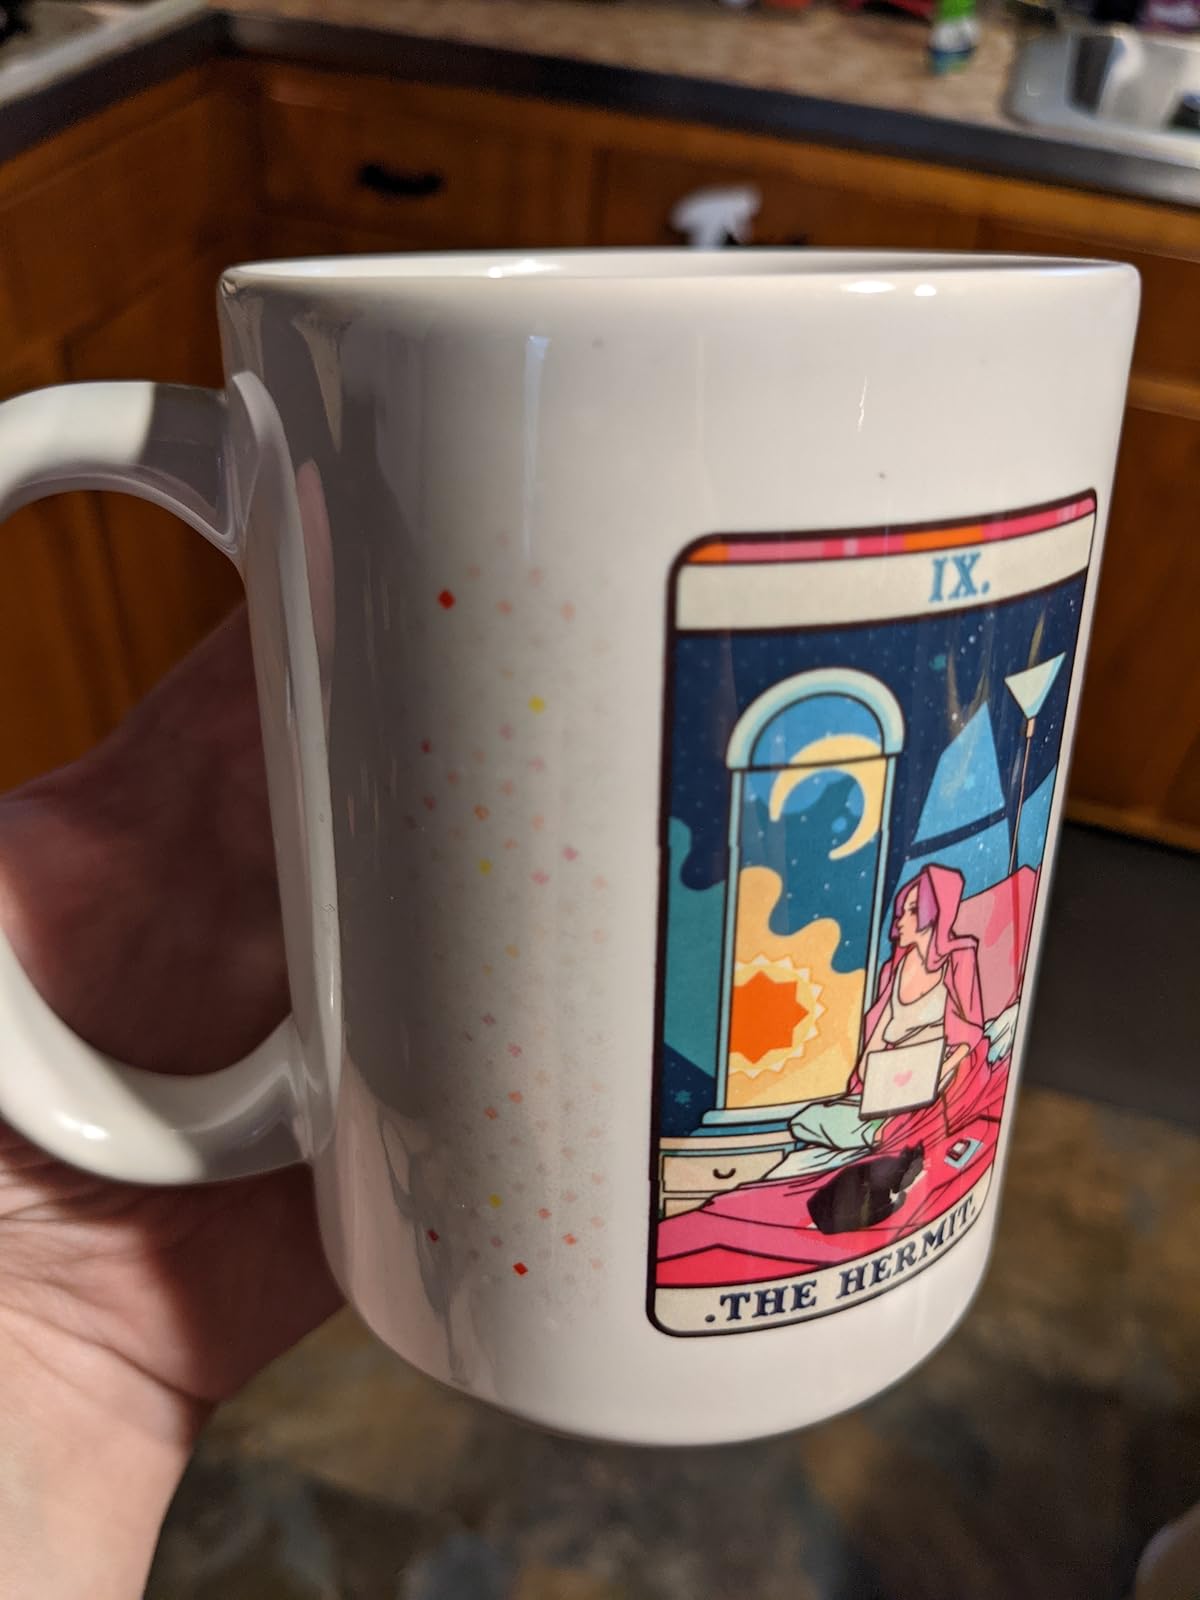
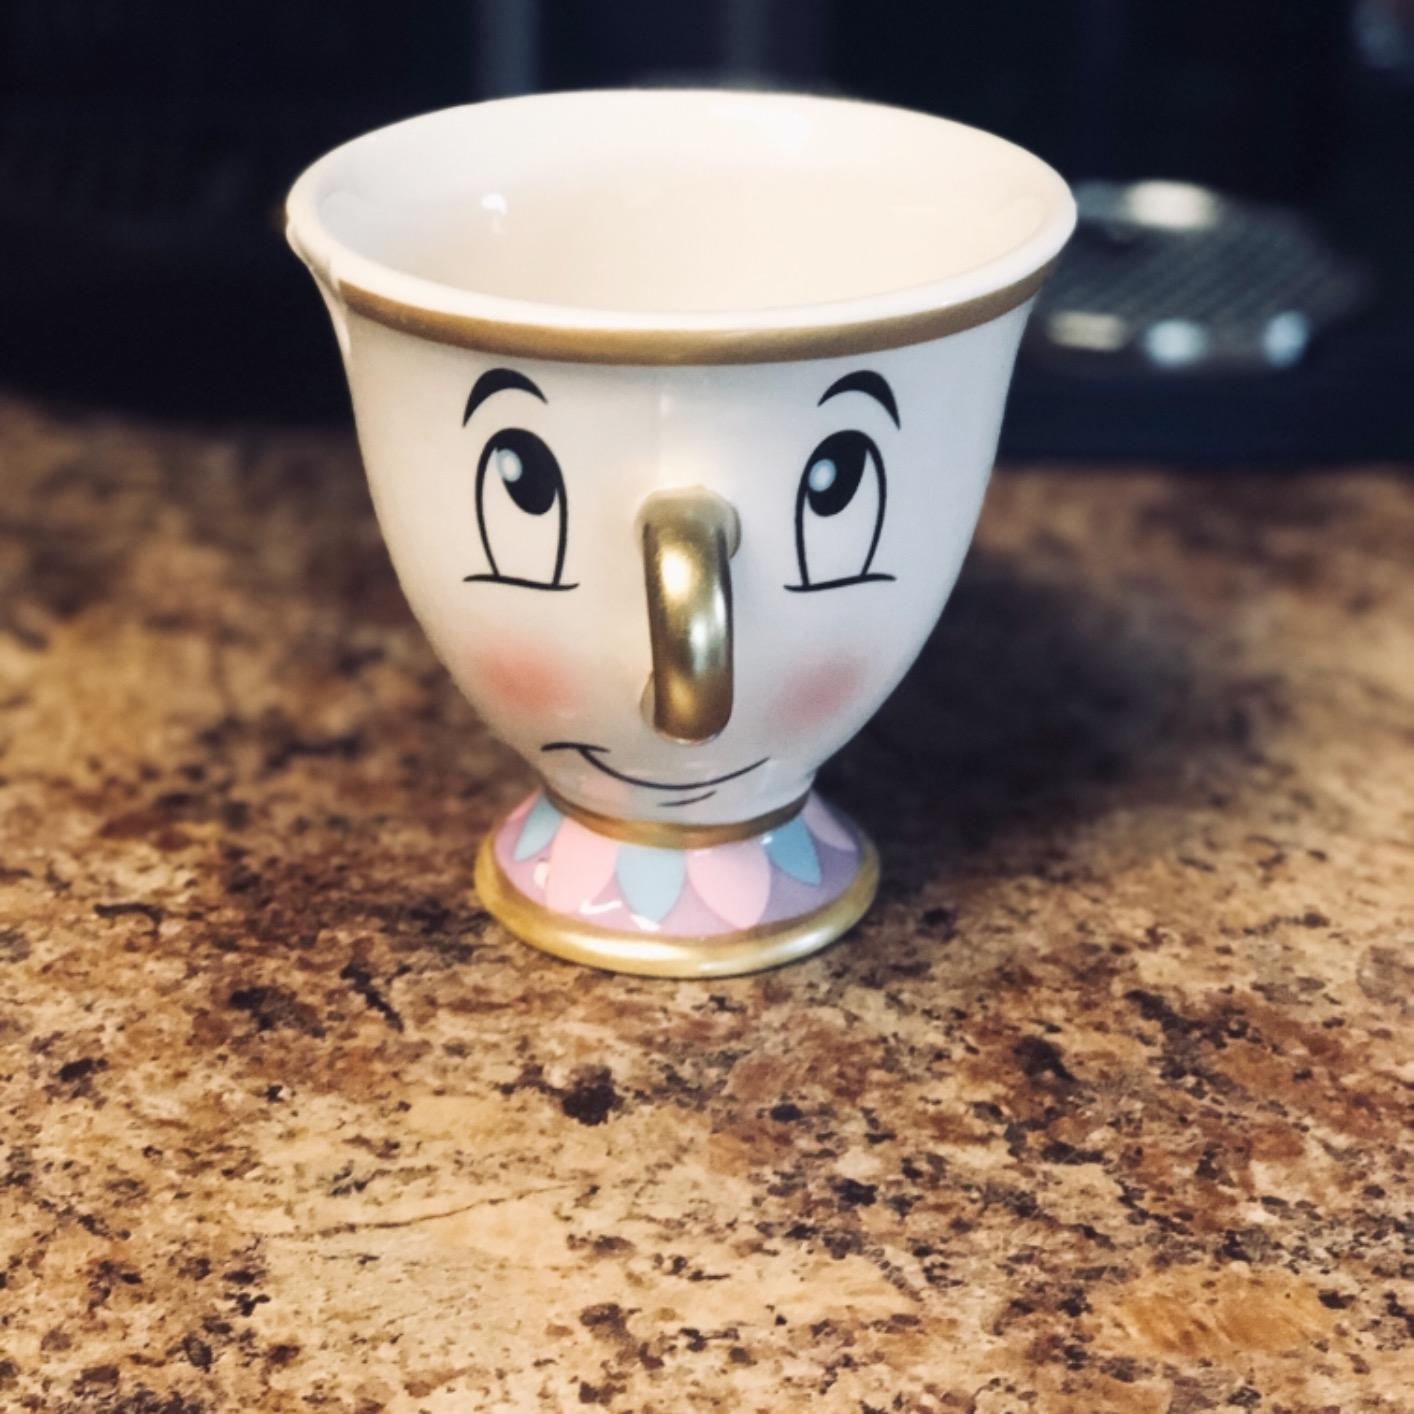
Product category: items_mug
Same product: no